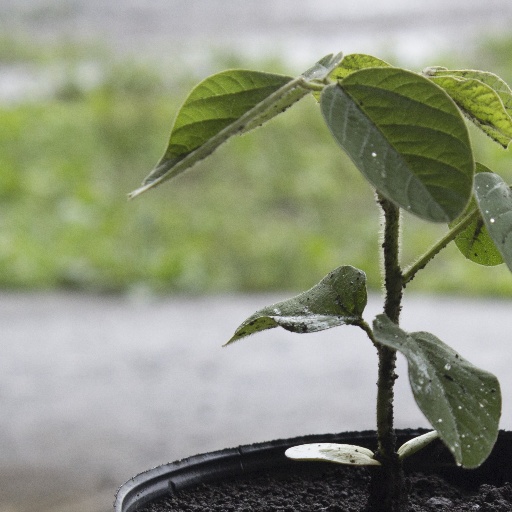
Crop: soybean